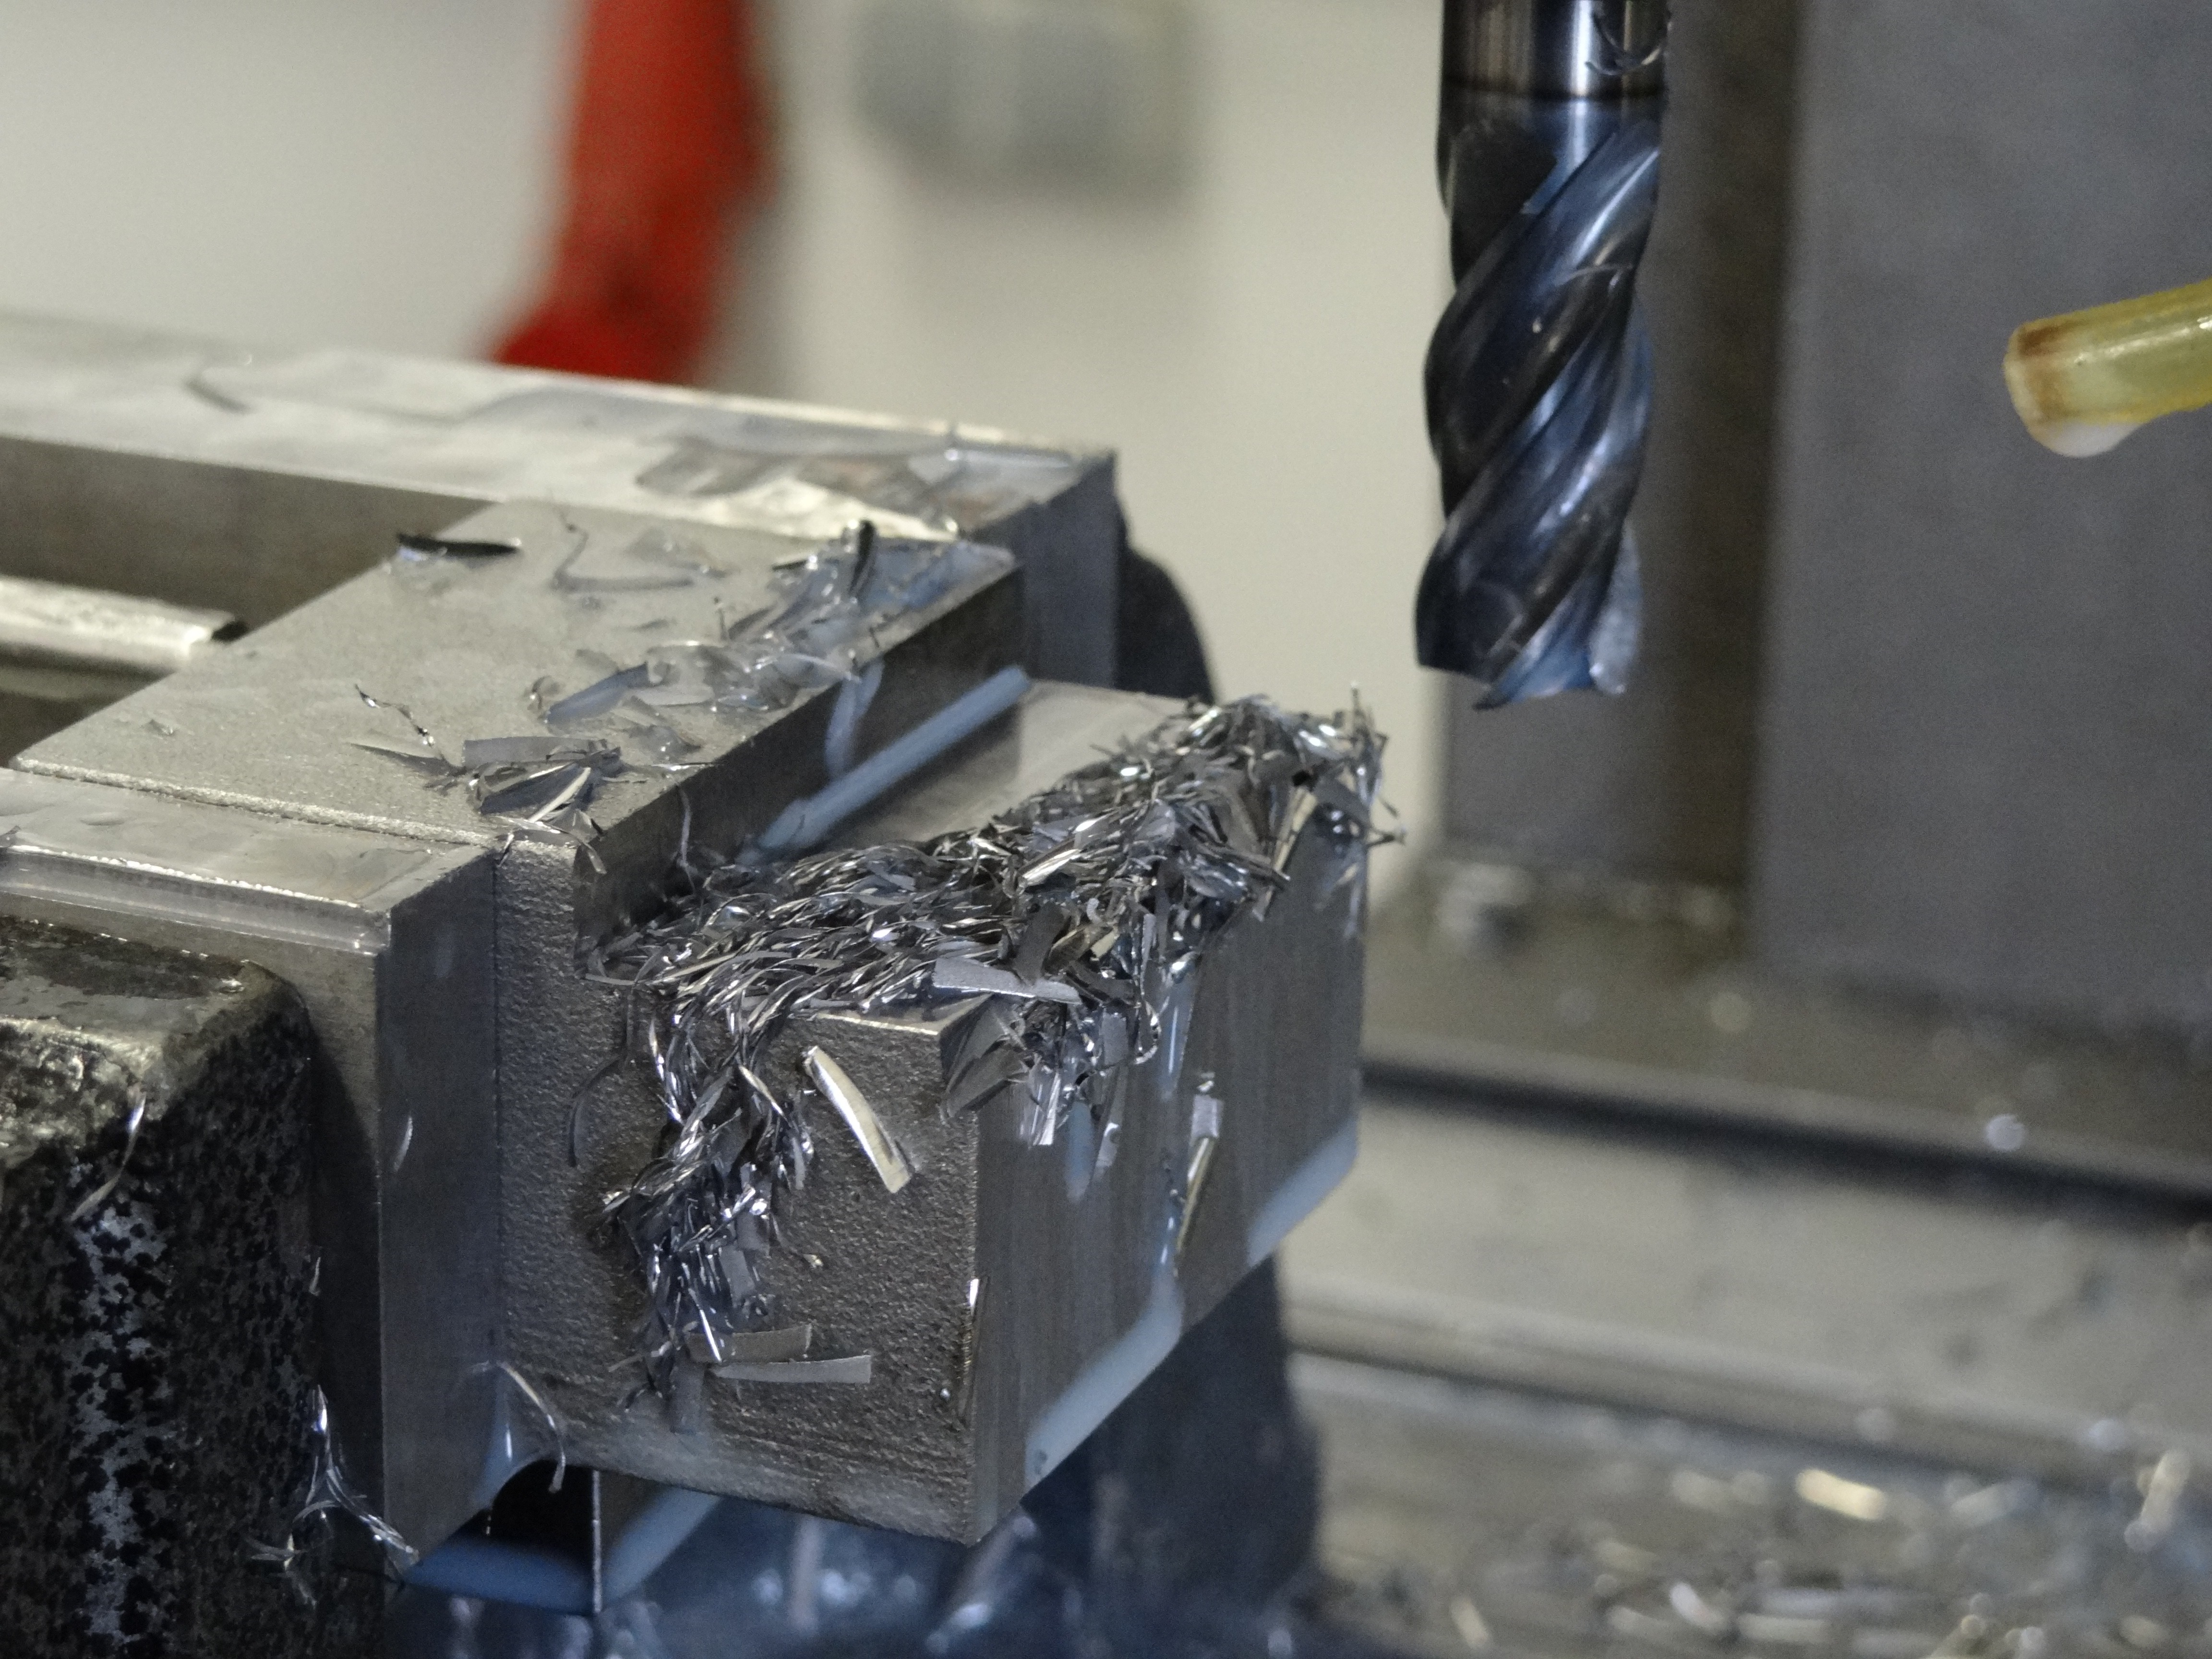
tool, machine, drill, engraving, drilling, chips, machining, milling, machine tool, milling machine, milling cutters